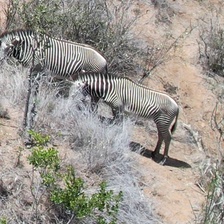
Pose orientation: left